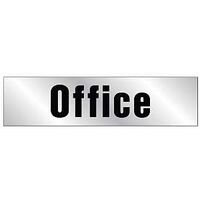
Hy-Ko Sign, Office, Silver Background, Vinyl, 2 in.
Brand: Hy-Ko
Category: Home & Garden > Decor > Mailbox Accessories > Mailbox Flags